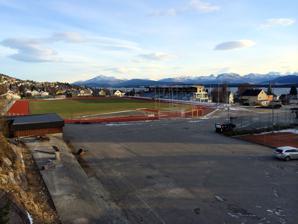
Building: Molde Idrettspark
Country: Norway
Year built: 1955
Sports venue in Molde, Norway Molde idrettspark Former names Molde stadion (–1998) Location Molde , Norway Coordinates 62°44′26″N 7°09′19″E / 62.740479°N 7.155275°E / 62.740479; 7.155275 Owner Molde Municipality Capacity 1,400 (seats) Record attendance 14,793 Surface Grass All-weather running track Opened 28 August 1955 Tenants SK Træff (football) IL Molde-Olymp (athletics) Molde FK (football, 1955–1998) Molde idrettspark , until 1998 known as Molde stadion , is a multi-purpose stadium located in Molde , Norway . It serves as the home ground for the athletics team IL Molde-Olymp and the football clubs SK Træff and reserve and development teams of Molde FK . Prior to the 1998 opening of Aker Stadion it also served as the home ground for Molde FK's Eliteserien team. The stadium opened on 28 August 1955 and had an approximate capacity for 15,000 spectators. The current seated capacity is 1,400. History Until 1955, Molde FK had been playing their games at Rivalbanen. Molde Stadion opened on 28 August 1955 with a second tier league match between Molde FK and Kristiansund FK . Arne Hemnes scored the first goal, the only goal of the game, thus the home team won 1–0. Approximately 2,500 spectators attended the opening game. Molde played in the top division, the Main League in 1958, after which the stadium was not used for top-level football again until Molde was promoted to the 1974 1. divisjon . That year saw an expansion of the terraces. The seated stand was built by the club in the mid-1980s. However, the costs were too much for the club to bear and was a contributing factor to the club's near bankruptcy in 1991. The record attendance of 14,793 dates from 10 October 1987, the 1987 league title decisive match against Moss FK which Molde lost 0–2. Molde's first team moved to the new Molde Stadion (now Aker Stadion) in 1998. Molde FK played a total of 227 top division matches at Molde Idrettspark. References Bibliography Fagerli, Arnfinn; Nilsen, Christian Lunde (1999). Norsk fotball-leksikon (in Norwegian). Orion. ISBN 82-458-0398-7 . Other Wikimedia Commons has media related to Molde idrettspark .